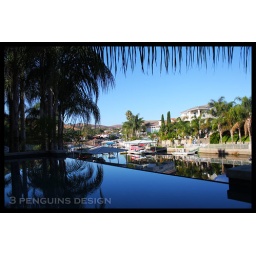
Late afternoon photo from the pool deck of this beautiful lake front home in SoCal.